Gainesville High School (Florida)

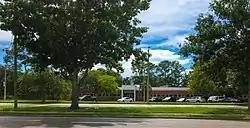
Gainesville High School, June 2018

Gainesville High School (GHS) is a high school in Gainesville, Florida, United States. There were 1,890 students attending it in 2015. The current principal is Daniel Ferguson, who joined the GHS staff in July 2022.